Mark Schwarzer

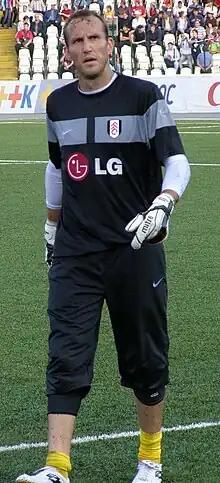
Schwarzer warming up for Fulham

Schwarzer's contract with Middlesbrough expired in June 2008, and although he was offered a new contract, manager Gareth Southgate had to plan a future with a new goalkeeper as, on 21 May 2008, Schwarzer signed a two-year contract at Fulham, ending an 11-year association with the Teesside club. Schwarzer revealed in an interview with "The World Game" that he had received offers from Bayern Munich and Juventus but declined their offers because they could not guarantee him the position as the number-one goalkeeper.